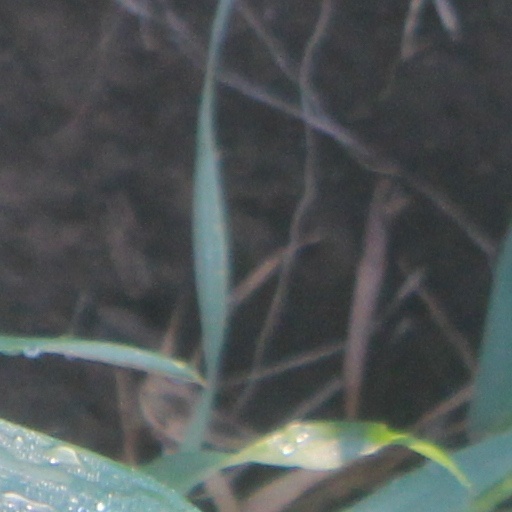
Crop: wheat